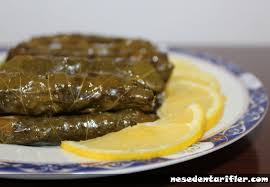
Yemek: yaprak_sarma